Arcis-le-Ponsart

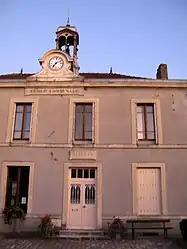
The town hall in Arcis-le-Ponsart

Arcis-le-Ponsart is a commune in the Marne department in northeastern France. It is located along the D25 road, south of Courville, by road southwest of Reims. The commune of Arcis-le-Ponsart has an area of . The local economy is mainly agricultural based. Igny Abbey lies in this commune.